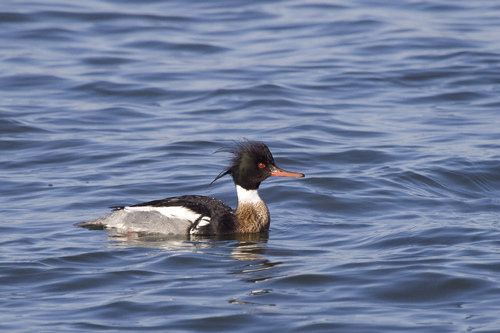
this odd looking bird has bright orange eyes and beak with a black plumed crown.
the bird has a red eyering and long red bill that is curved.
large bird, long flat beak, red eye, black head with hair looking feathers, white around neck, brown starting on breast, black, grey, and white bodya medium sized bird that has dark orange eyes and a large billbird with brown beak, black crown and throat, brown breast, and the size of head is proportional to the body size
this bird is black with brown and white and has a long, pointy beak.
this bird has a gray, white, and black body with with long feathers sticking out the back of the black neck.
this bird has wings that are black and has orange eyes and bill
this bird has wings that are black and has red eyes and a long neck
this bird has a black crown with narrow pink bill and black back.
Species: Red Breasted Merganser